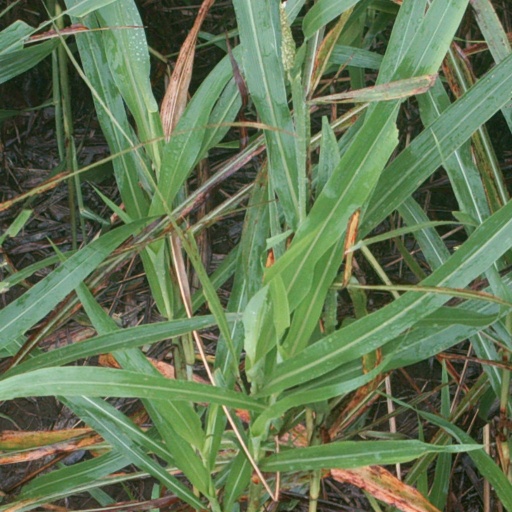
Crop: sorghum